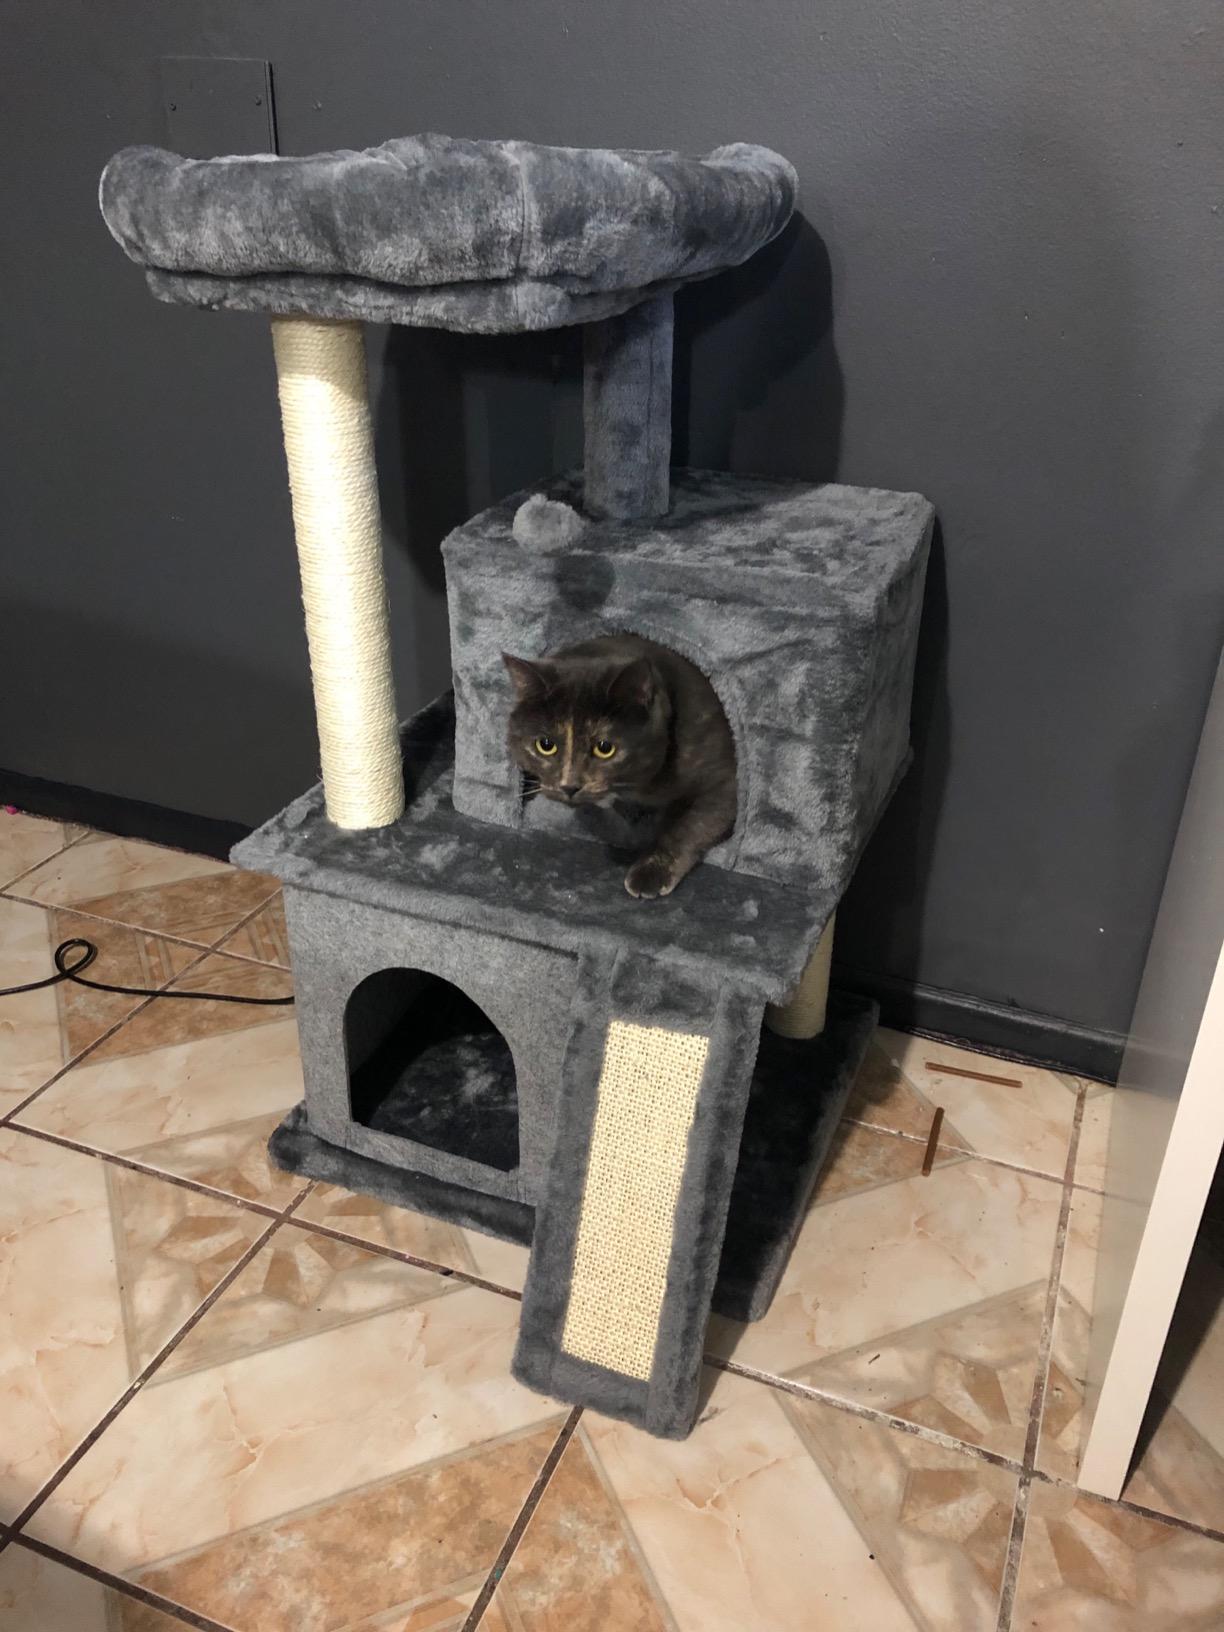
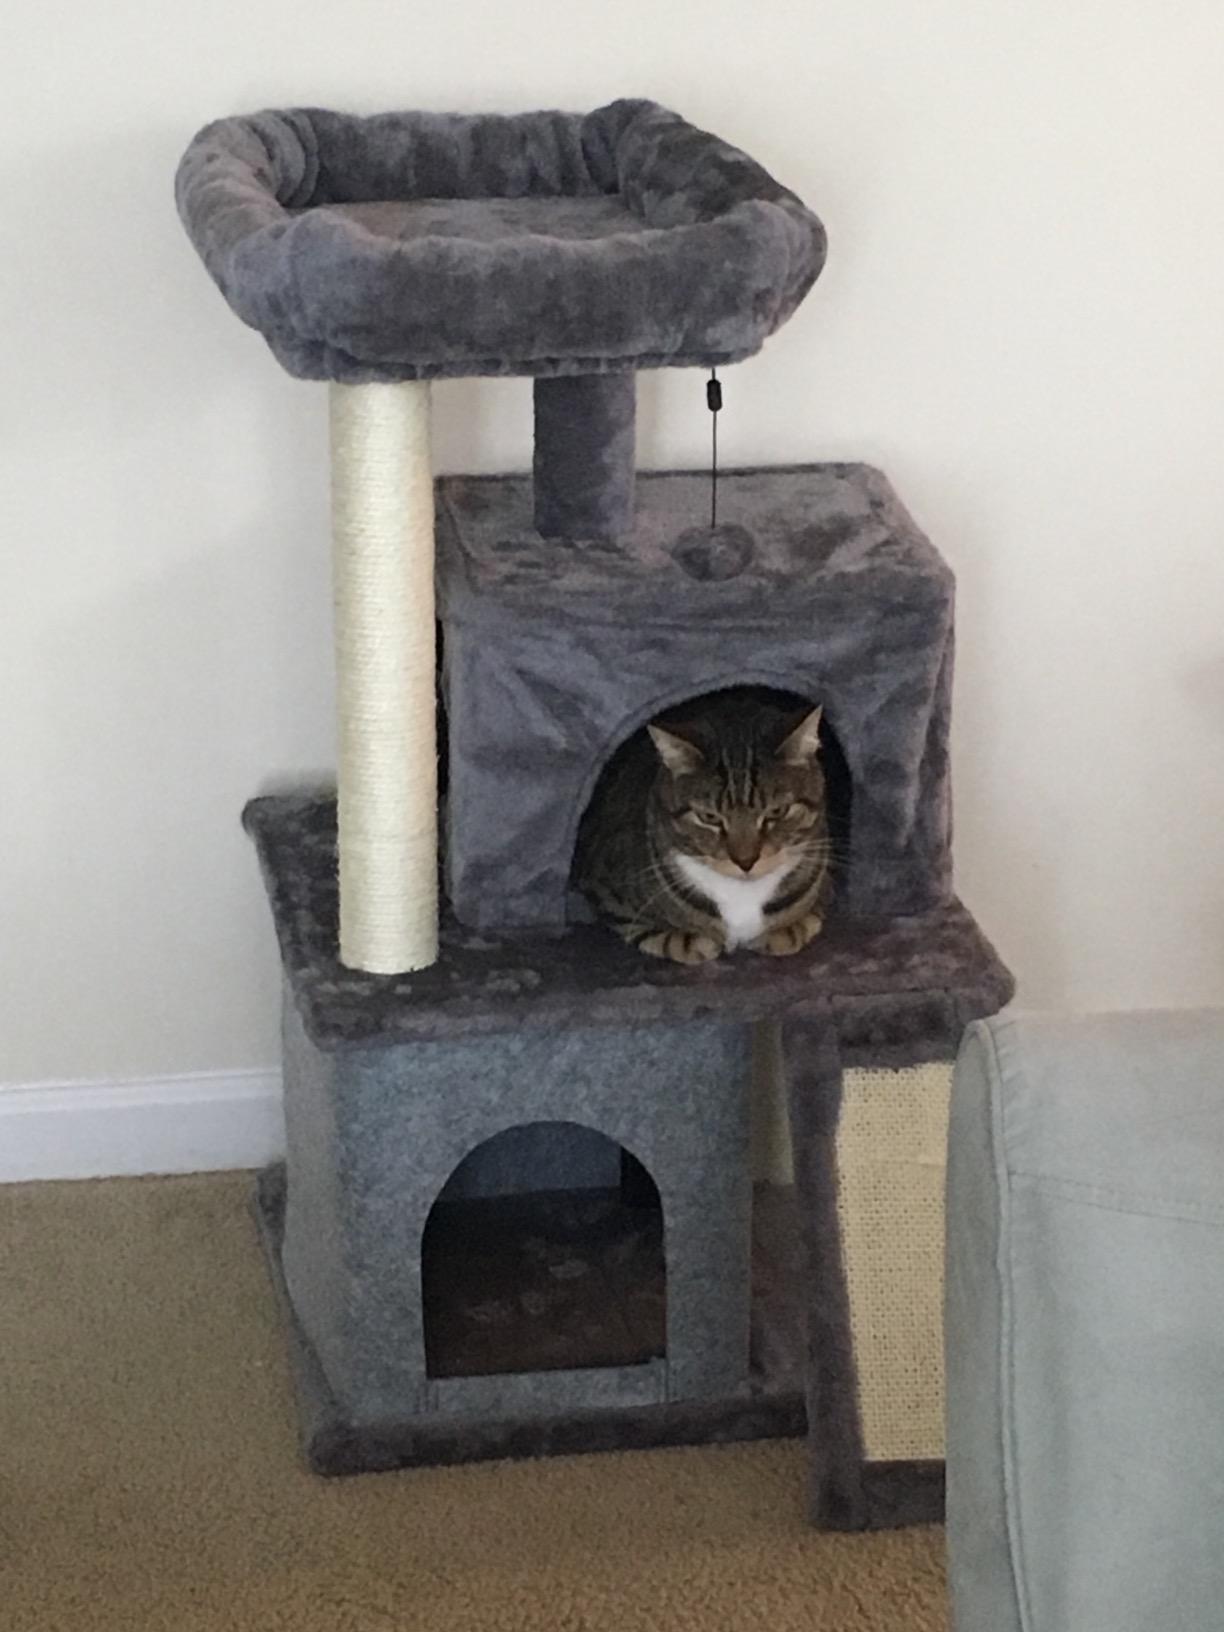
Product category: items_cat tree
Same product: yes